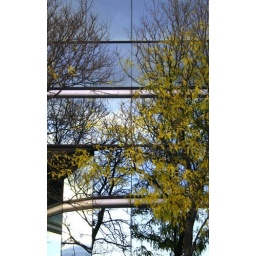
The reflection of the sky and trees in this building is gorgeous